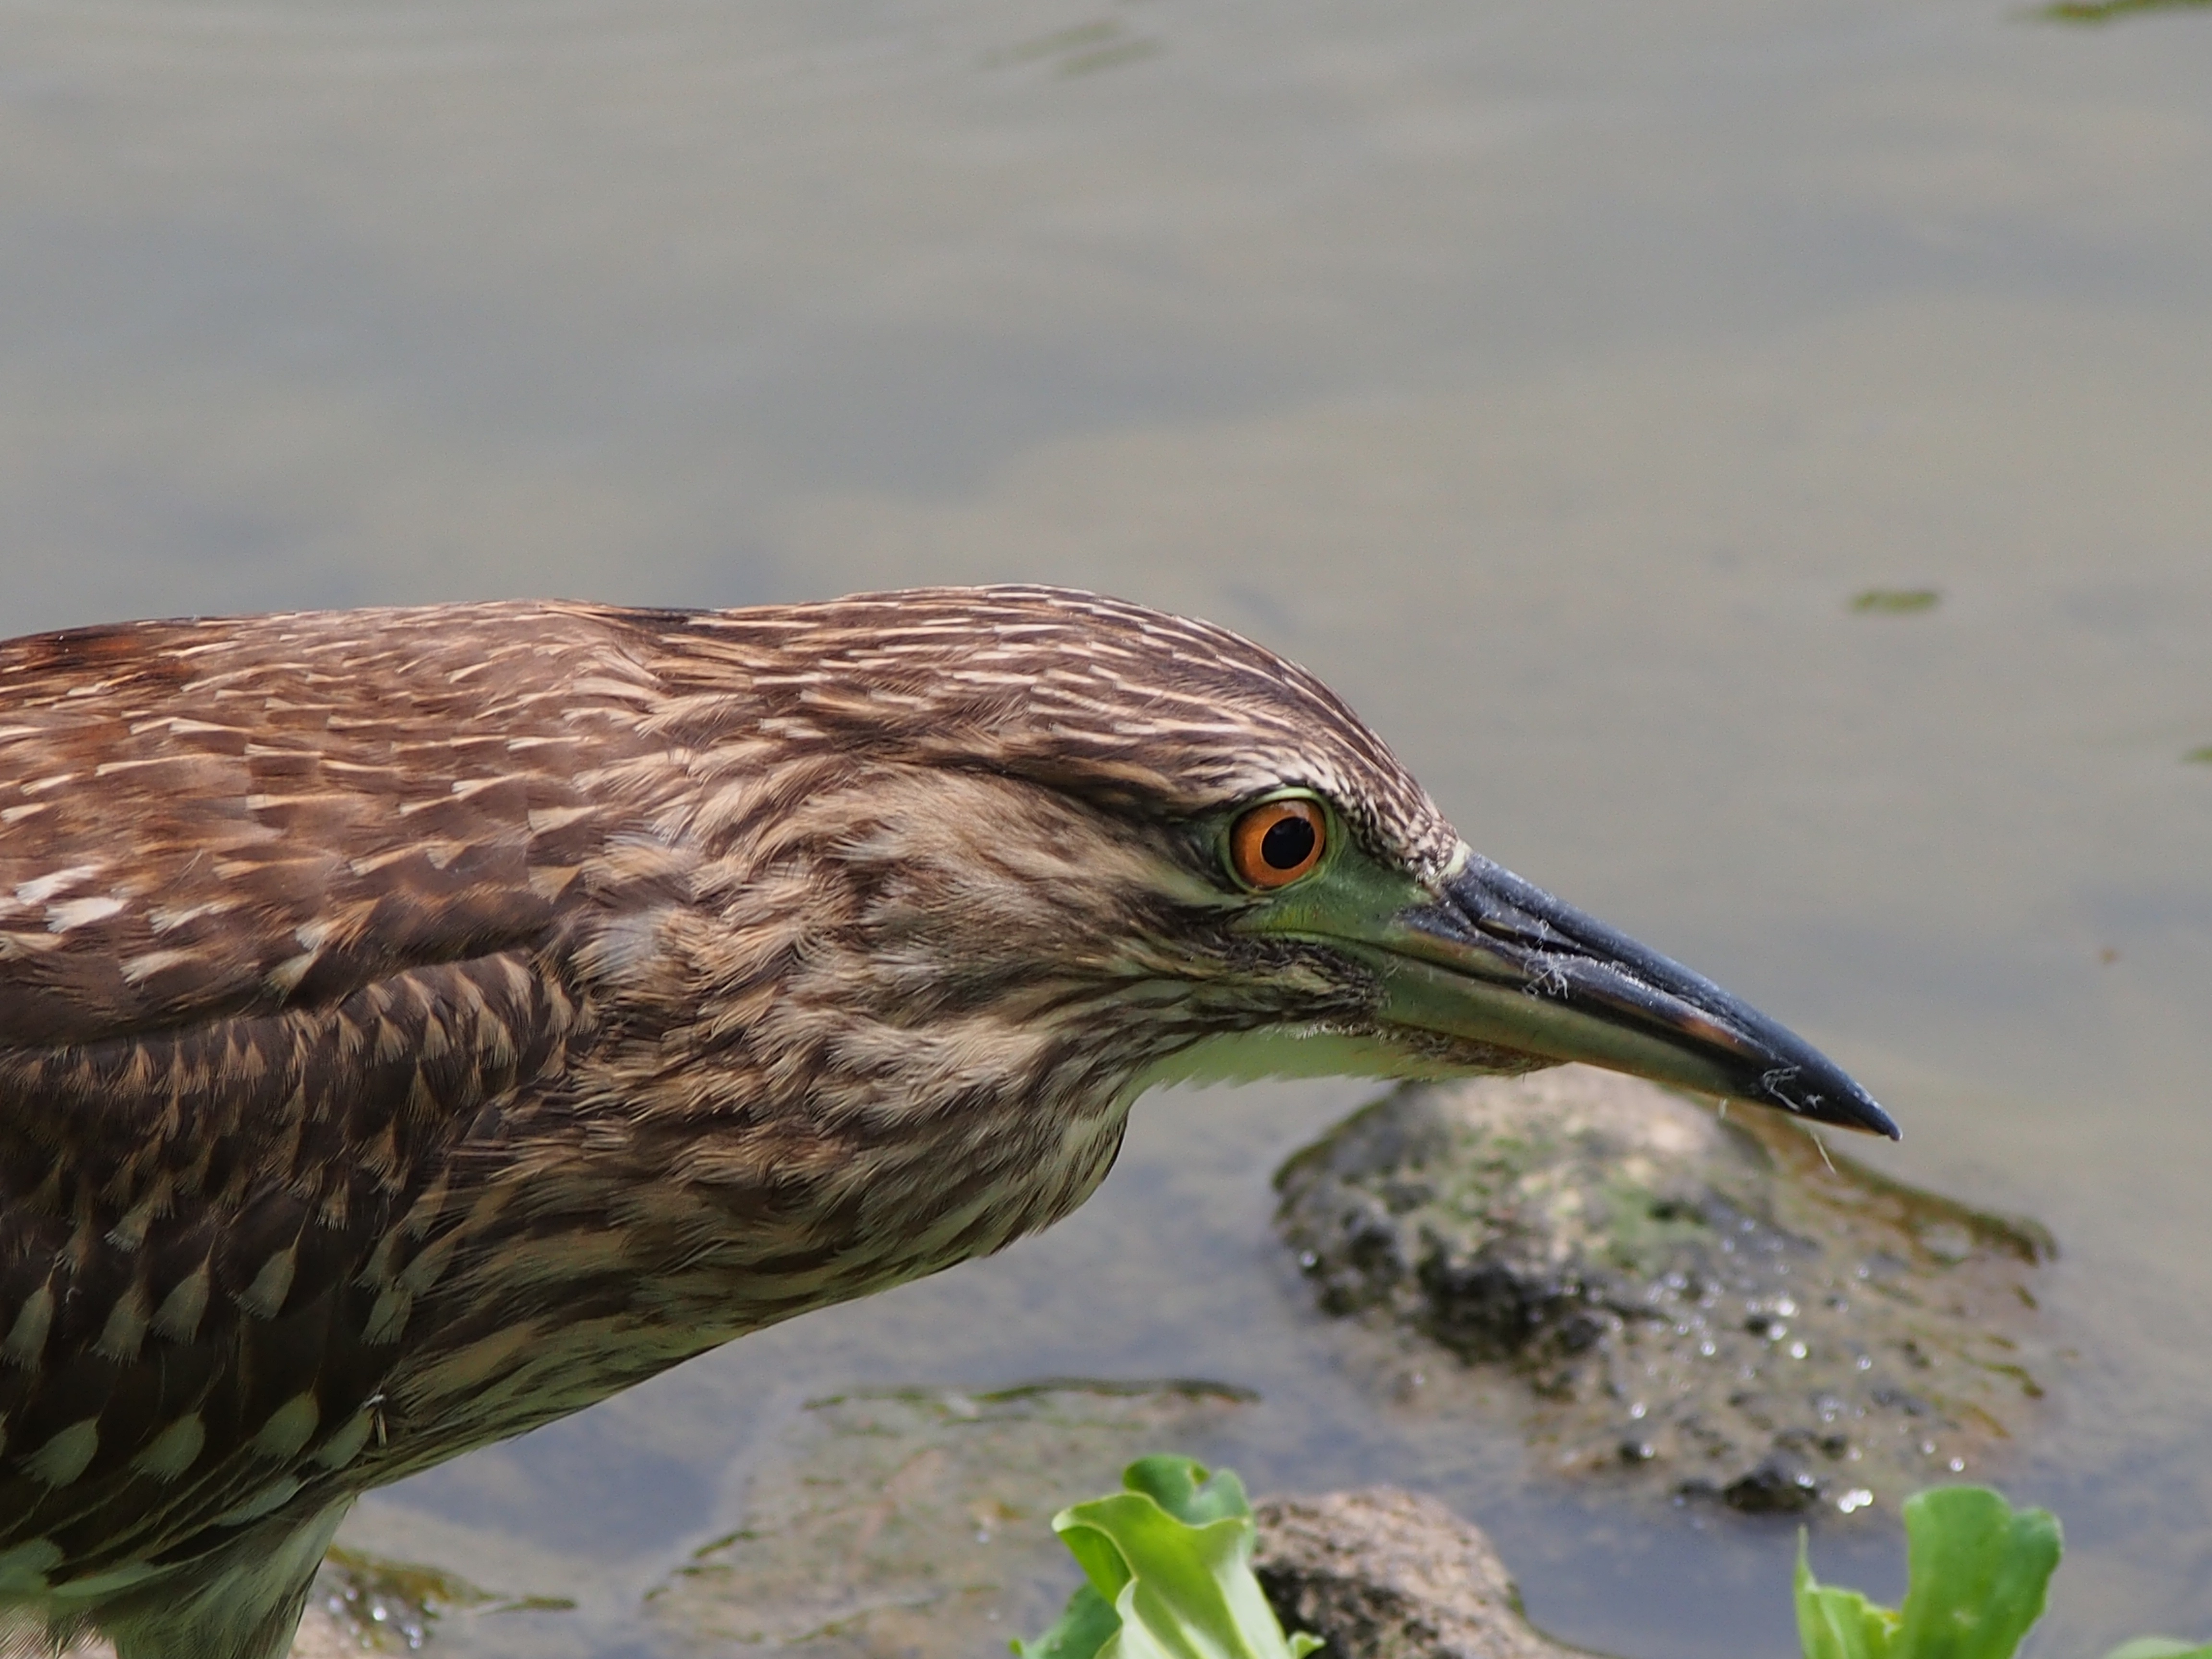
bird, wildlife, food, beak, fauna, note, vertebrate, heron, shorebird